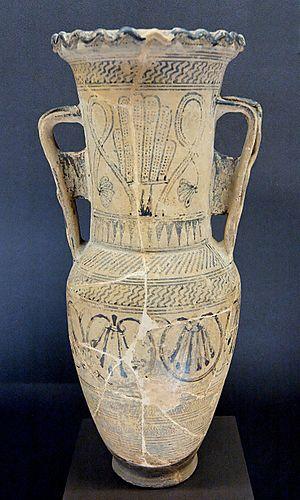
Loutrophore protoattique, vers 680 av. J.-C. Provenance
Une loutrophore est un type de vase grec très élancé caractérisé par un col allongé et deux anses. La loutrophore était utilisée pour contenir l'eau des cérémonies de mariages et des rites funéraires, et elle était placée sur ou dans les tombes des célibataires.
Le département des antiquités grecques, étrusques et romaines du Louvre est l'un des huit départements du musée du Louvre. Il abrite une des plus grandes et des plus célèbres collections d'art antique du monde, avec des chefs d'œuvre universellement renommés, et renferme également la plus grande collection mondiale de céramique grecque.